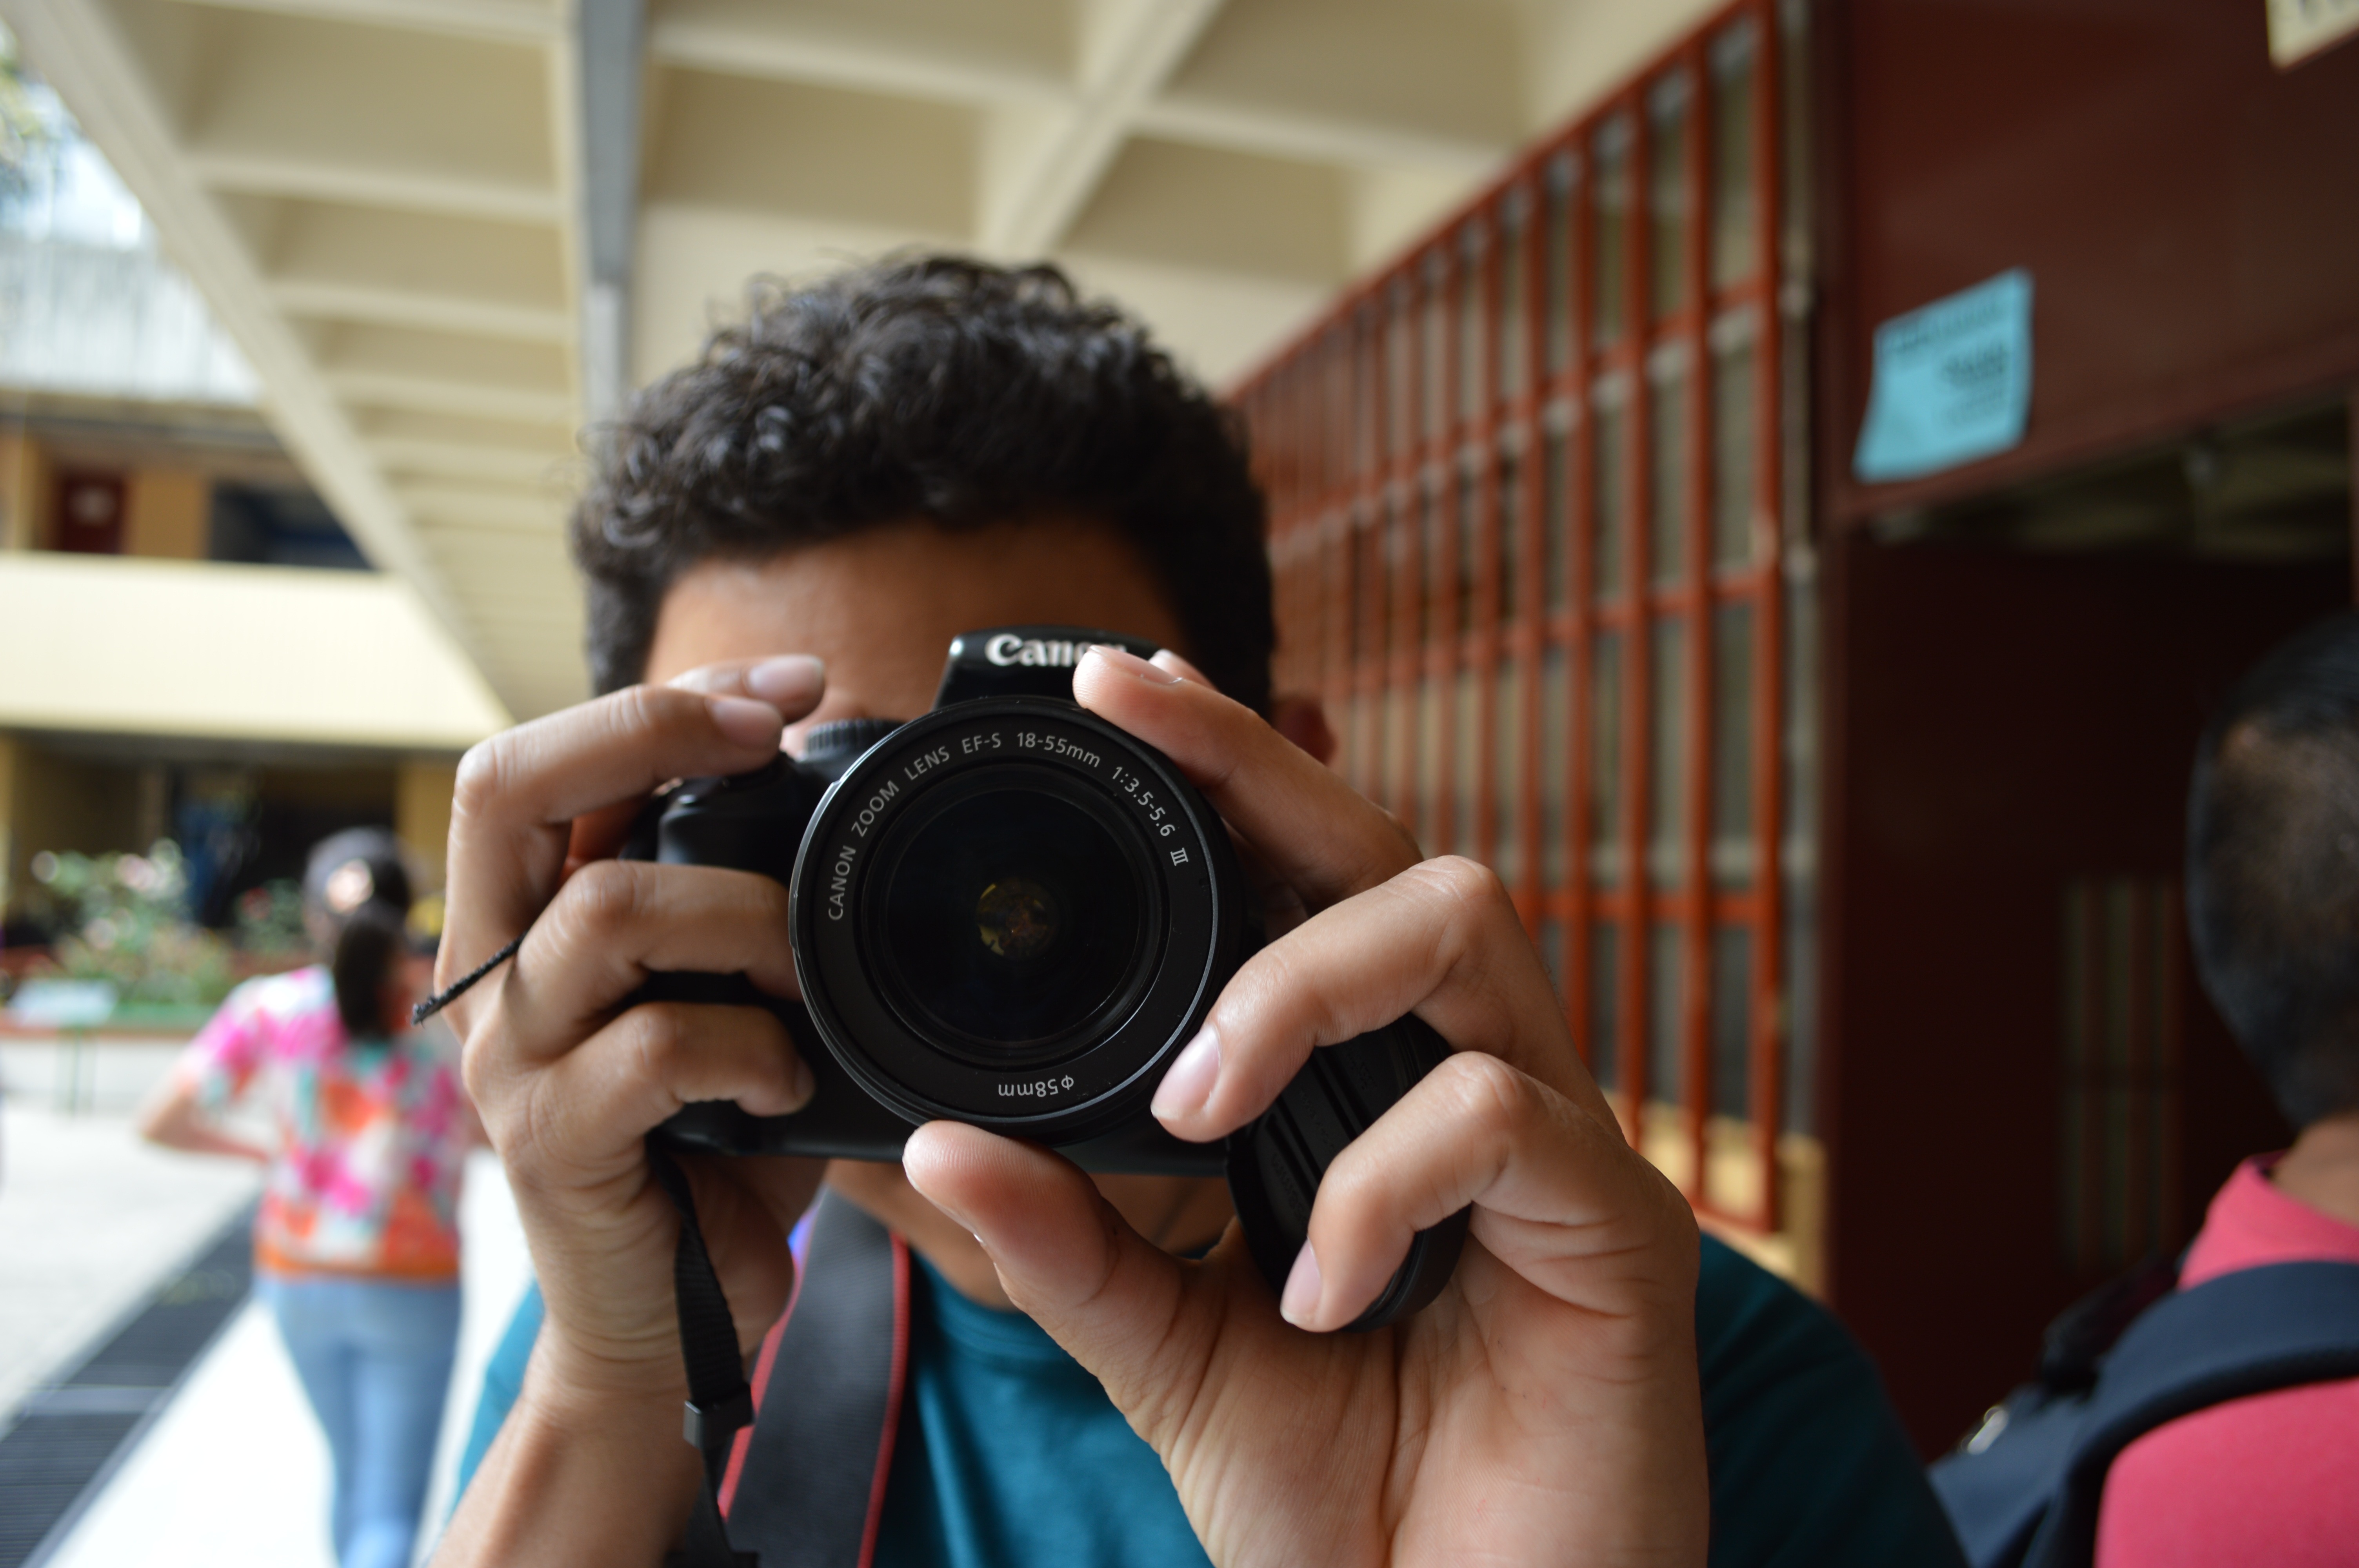
person, camera, photography, photographer, dslr, canon, child, taking photo, photograph, interaction, single lens reflex camera